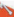
Number: 7